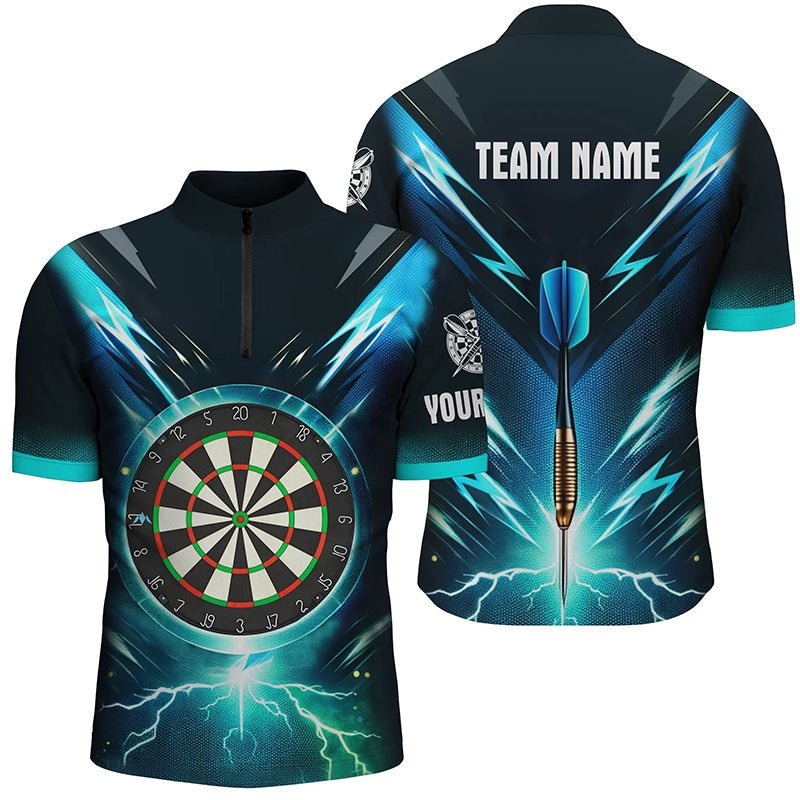
Personalised Blue Lightning and Thunder Darts Quarter-Zip Shirts - Customised Darts Shirt for Men - Dart Jerseys L1370
🎯 Personalised dart shirt - Personalised Blue Lightning and Thunder Darts Quarter-Zip Shirts - Customised Darts Shirt for Men - Dart Jerseys L1370 Elevate your darts game with Climcat's Personalised dart shirts! Add your name, team name, and even your logo to your shirt at absolutely no extra cost. Crafted from breathable, quick-drying, and moisture-wicking fabric, our shirts will keep you cool and dry throughout your match, so you can focus on hitting that bullseye. Choose Climcat, and make your mark on and off the oche! Features and Benefits: Unique Customization: Add your name, team name, or custom logo at no additional cost for a truly unique look. Ultimate Performance : Breathable, quick-drying, and moisture-wicking fabric keeps you cool, dry, and comfortable throughout your game. Comfort and Functionality: Crafted from lightweight, UV-resistant fabric, this polo shirt ensures maximum comfort during any activity. Stylish and Practical: This shirt is a fusion of casual and athletic elements, making it versatile for various occasions. Easy Care: Machine washable at normal temperatures for hassle-free maintenance. Additional Information: Colour Accuracy: Please note that the color representation on your screen may differ slightly from the actual color of the product. Sizing: We recommend checking our size chart, as our sizes may differ from other brands. Due to the custom nature of the shirt, returns for size issues are not possible. Shipping & Production: For orders under £100, the shipping cost is £1.95. The production of your personalized shirt takes approximately 4-6 business days (design, printing, cutting, and sewing). Delivery time is 8-12 business days after completion. With Climcat, you're not just wearing a Dart Jersey – you're wearing a statement. Shop now and experience the difference for yourself
Brand: Climcat UK
Category: Sporting Goods > Indoor Games > Throwing Darts > Dart Parts